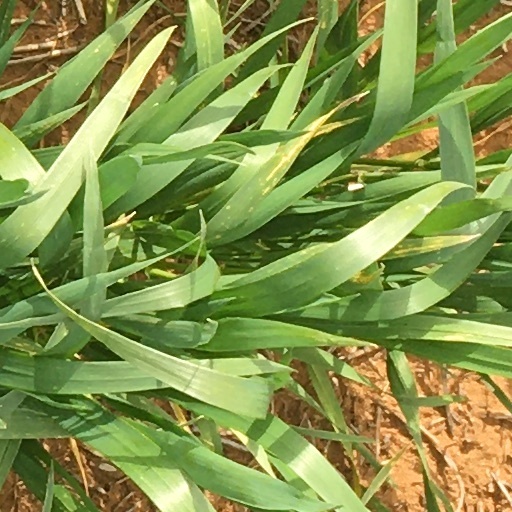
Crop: wheat